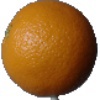
Label: orange